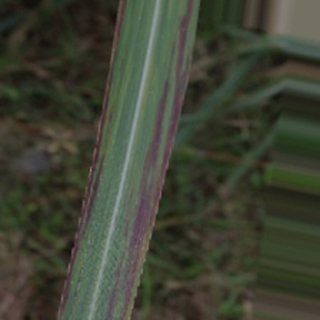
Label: sugarcane_bacterial_blight